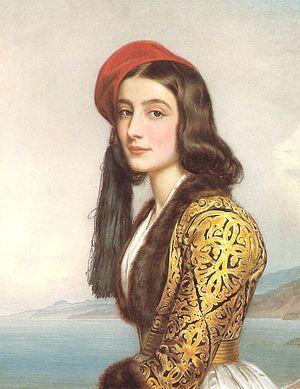
La galerie des Beautés est une galerie de portraits commandée par Louis Iᵉʳ de Bavière au château de Nymphembourg. Elle se trouve à l'intérieur du pavillon sud du château et rassemble trente-six portraits de femmes célèbres pour leur beauté et peintes par Joseph Karl Stieler, nommé peintre de la cour en 1820. Ces œuvres ont été peintes entre 1827 et 1850 pour le roi de Bavière.